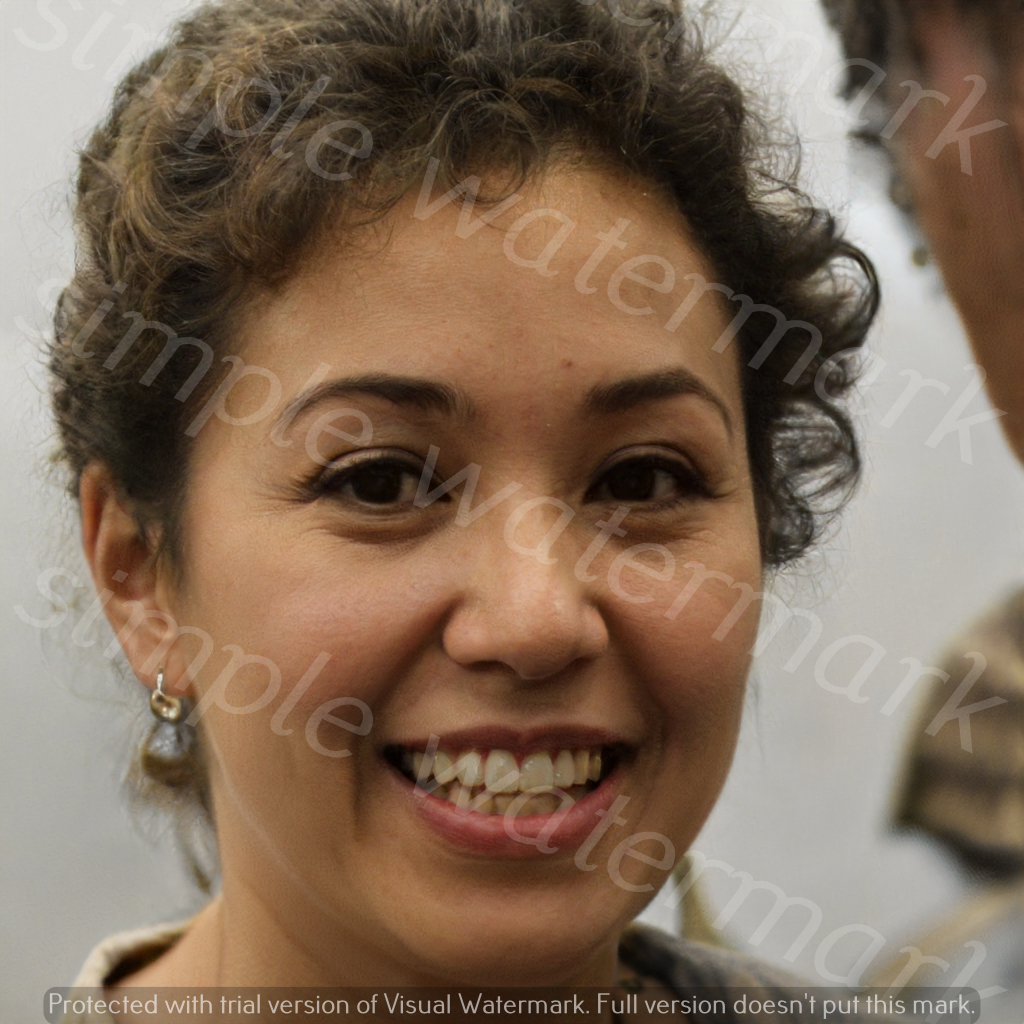
Label: Watermark